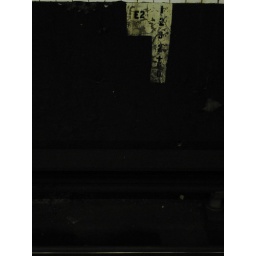
Change and decay on a black wall in the darkness.